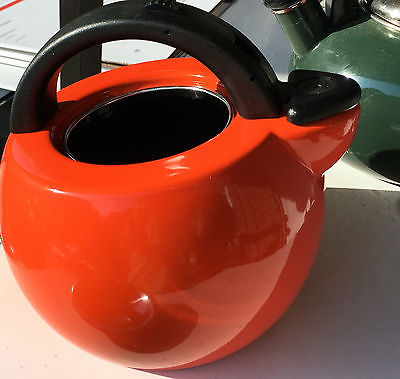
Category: kettle